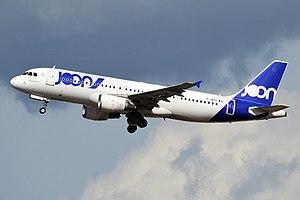
Joon était une compagnie aérienne française, filiale d'Air France, créée en 2017 et disparue en 2019.